Lučić family

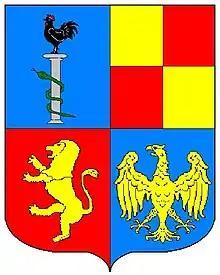
Coat of arms of Lučić-Cerinić-Grisogno family

The House of Luca or Lučić was a noble family from the city of Dubrovnik and the Republic of Ragusa. It belonged to the small circle of families which belonged to the Ragusan nobility.